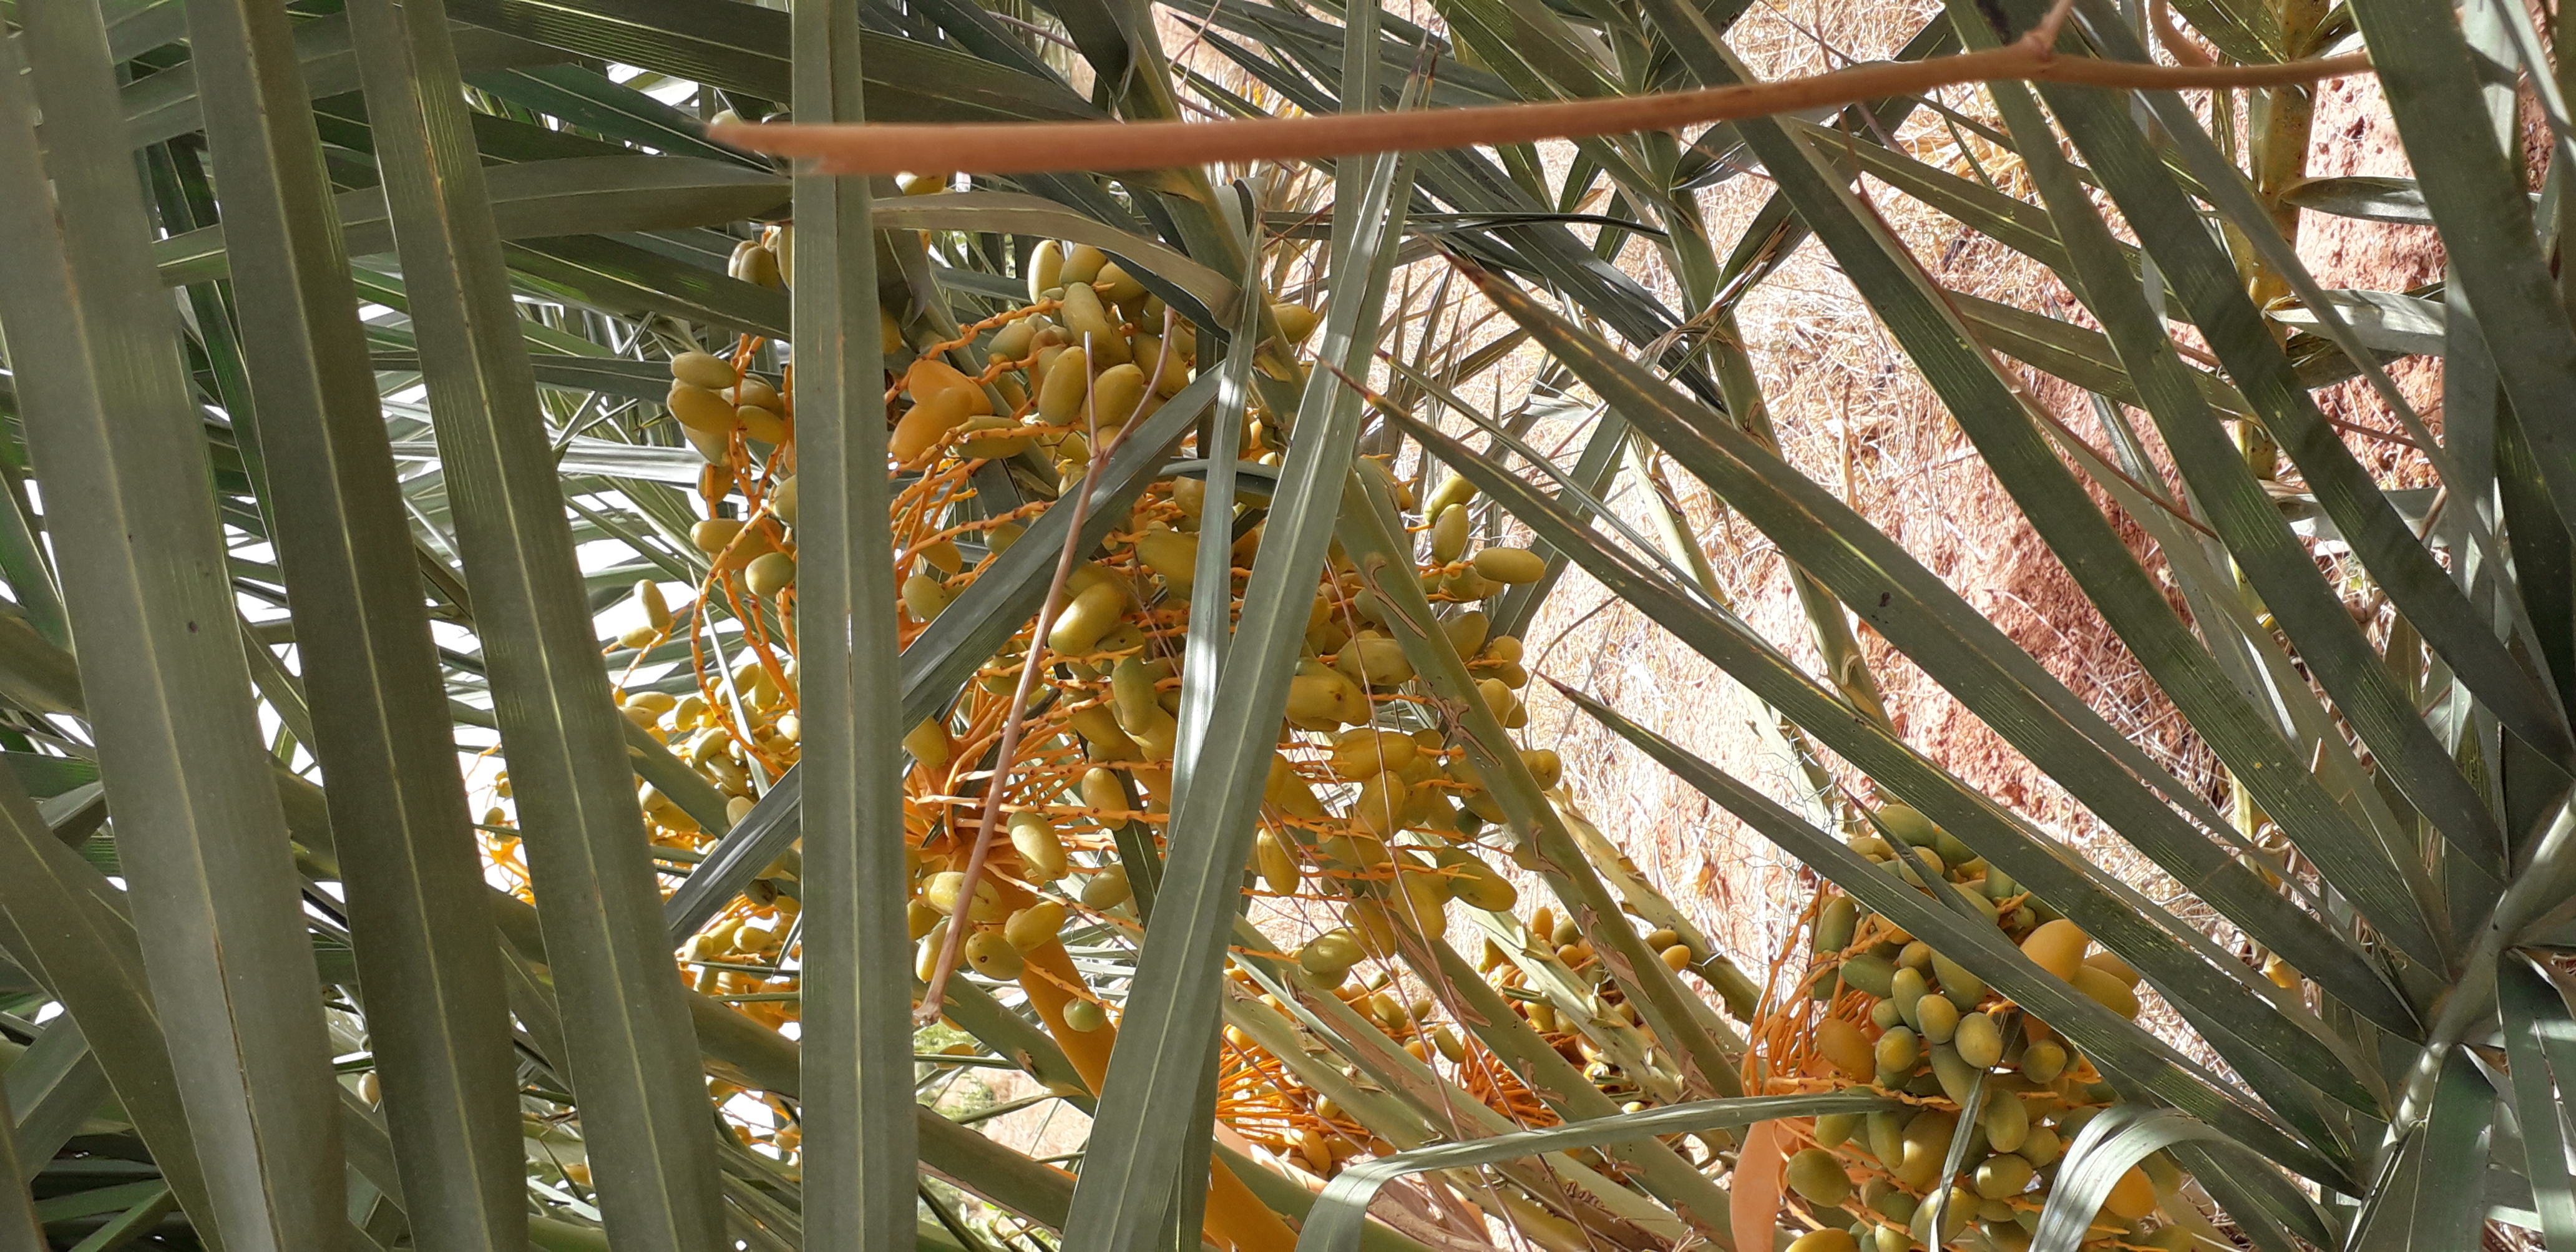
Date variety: kholt